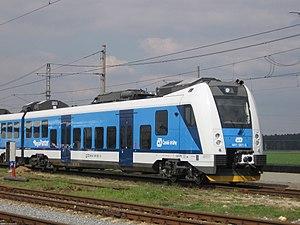
Les usines Škoda était la plus grande entreprise industrielle en Autriche-Hongrie et plus tard en Tchécoslovaquie. Il était aussi l'un des plus grands conglomérats industriels en Europe au XXᵉ siècle. Le successeur jusqu'en 2018, la Škoda Holding, est axée sur la fabrication de véhicules de transport ; certaines entreprises qui ne lui sont plus liées utilisent la marque Škoda dans d'autres domaines industriels.